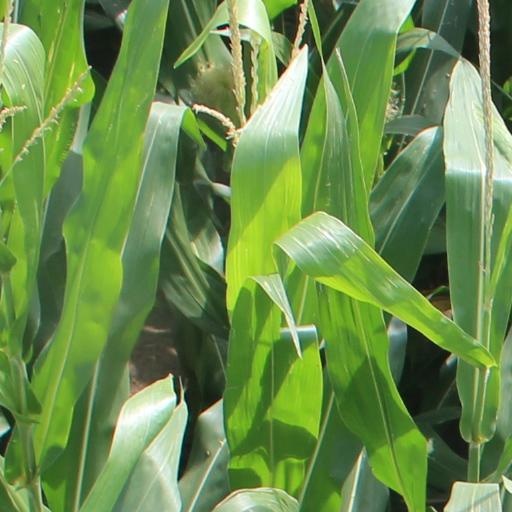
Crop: maize; corn